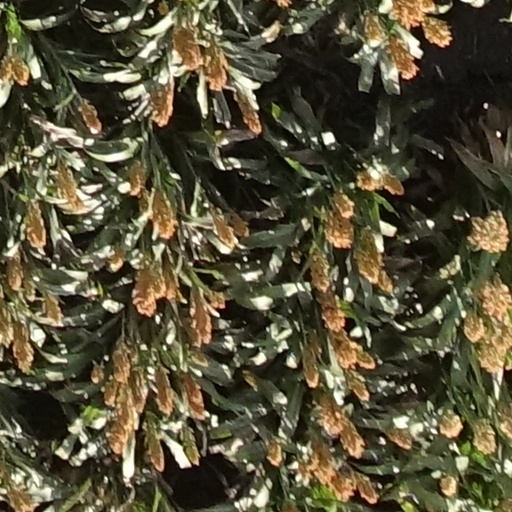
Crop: sorghum